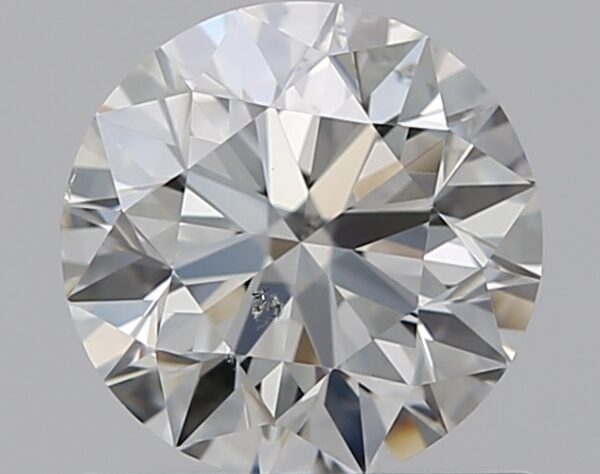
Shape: round
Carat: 0.72
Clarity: SI1
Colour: H
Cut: EX
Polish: EX
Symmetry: EX
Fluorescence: N
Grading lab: GIA
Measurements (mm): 5.7 x 5.73 x 3.58